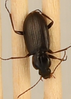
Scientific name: Calathus advena
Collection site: Rocky Mountains NEON (RMNP), plot RMNP_014